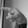
ASL letter: P